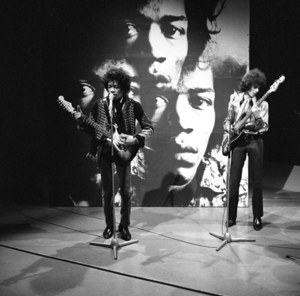
James Marshall Hendrix, né Johnny Allen Hendrix le 27 novembre 1942 à Seattle et mort le 18 septembre 1970 à Londres, plus connu sous le nom de Jimi Hendrix [ˈd͡ʒɪmi ˈhendrɪks], est un guitariste, auteur-compositeur et chanteur américain, fondateur du groupe anglo-américain The Jimi Hendrix Experience, actif de 1966 à 1970. Malgré une carrière internationale longue de seulement quatre ans, il est considéré comme l'un des plus grands joueurs de guitare électrique et l'un des musiciens les plus importants du XXᵉ siècle.